WATW

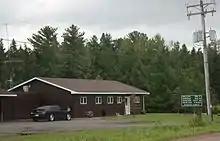
Studios

WATW (1400 AM) is a radio station broadcasting a classic country music format under the branding "Bay Country 101.3," formerly broadcasting a conservative news and talk radio show under the branding "Freedom Talk 1400." Licensed to Ashland, Wisconsin, United States, the station is currently owned by Heartland Communications Group, LLC. It serves Ashland and Bayfield counties.